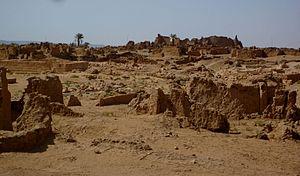
Germa ou Djerma est une ville située au sud-ouest de la Libye.